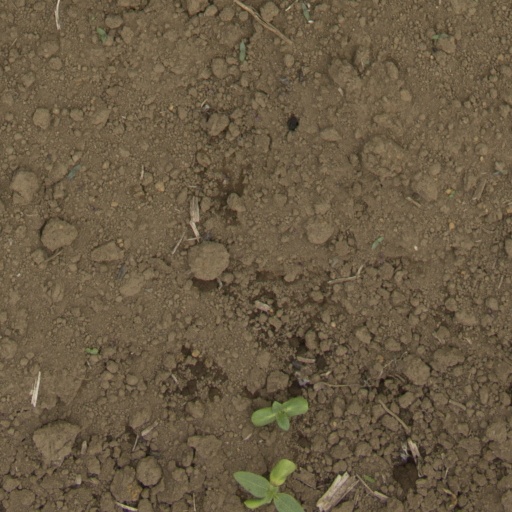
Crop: Jerusalem artichoke